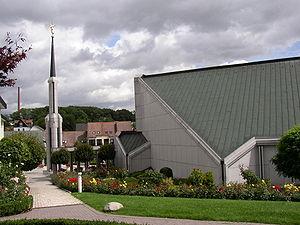
Selon la doctrine de l'Église de Jésus-Christ des saints des derniers jours, le temple est un bâtiment destiné à être la maison du Seigneur et considéré par les saints des derniers jours comme le lieu le plus sacré sur la terre. Selon cette doctrine, il a toujours été commandé au peuple du Seigneur de construire des temples, des bâtiments sacrés dans lesquels les saints dignes accomplissent les cérémonies et les ordonnances sacrées de l'Évangile pour eux-mêmes et pour les morts. Selon la doctrine mormone, les temples reçoivent la visite du Seigneur.
Le Temple des saints des derniers jours de Francfort-sur-le-Main est le 43ᵉ construit et le 41ᵉ temple en fonction de l'Église de Jésus-Christ des saints des derniers jours. Situé dans la ville de Friedrichsdorf en Allemagne, il a été construit selon la même architecture générale à 6 flèches des temples de Boise Idaho, Chicago Illinois, et de Dallas Texas, mais avec une seule flèche.